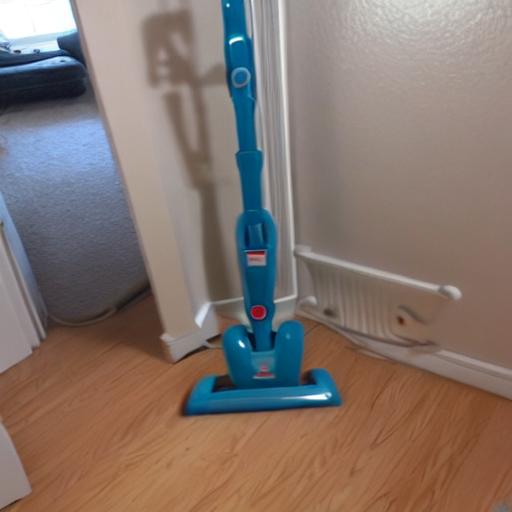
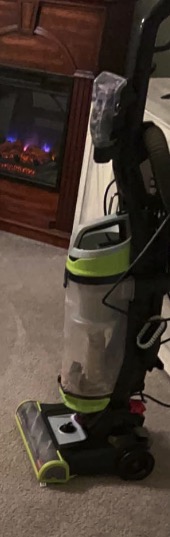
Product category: items_vacuum
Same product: no